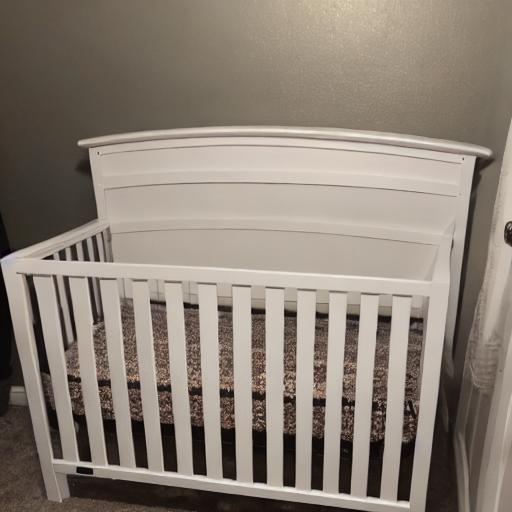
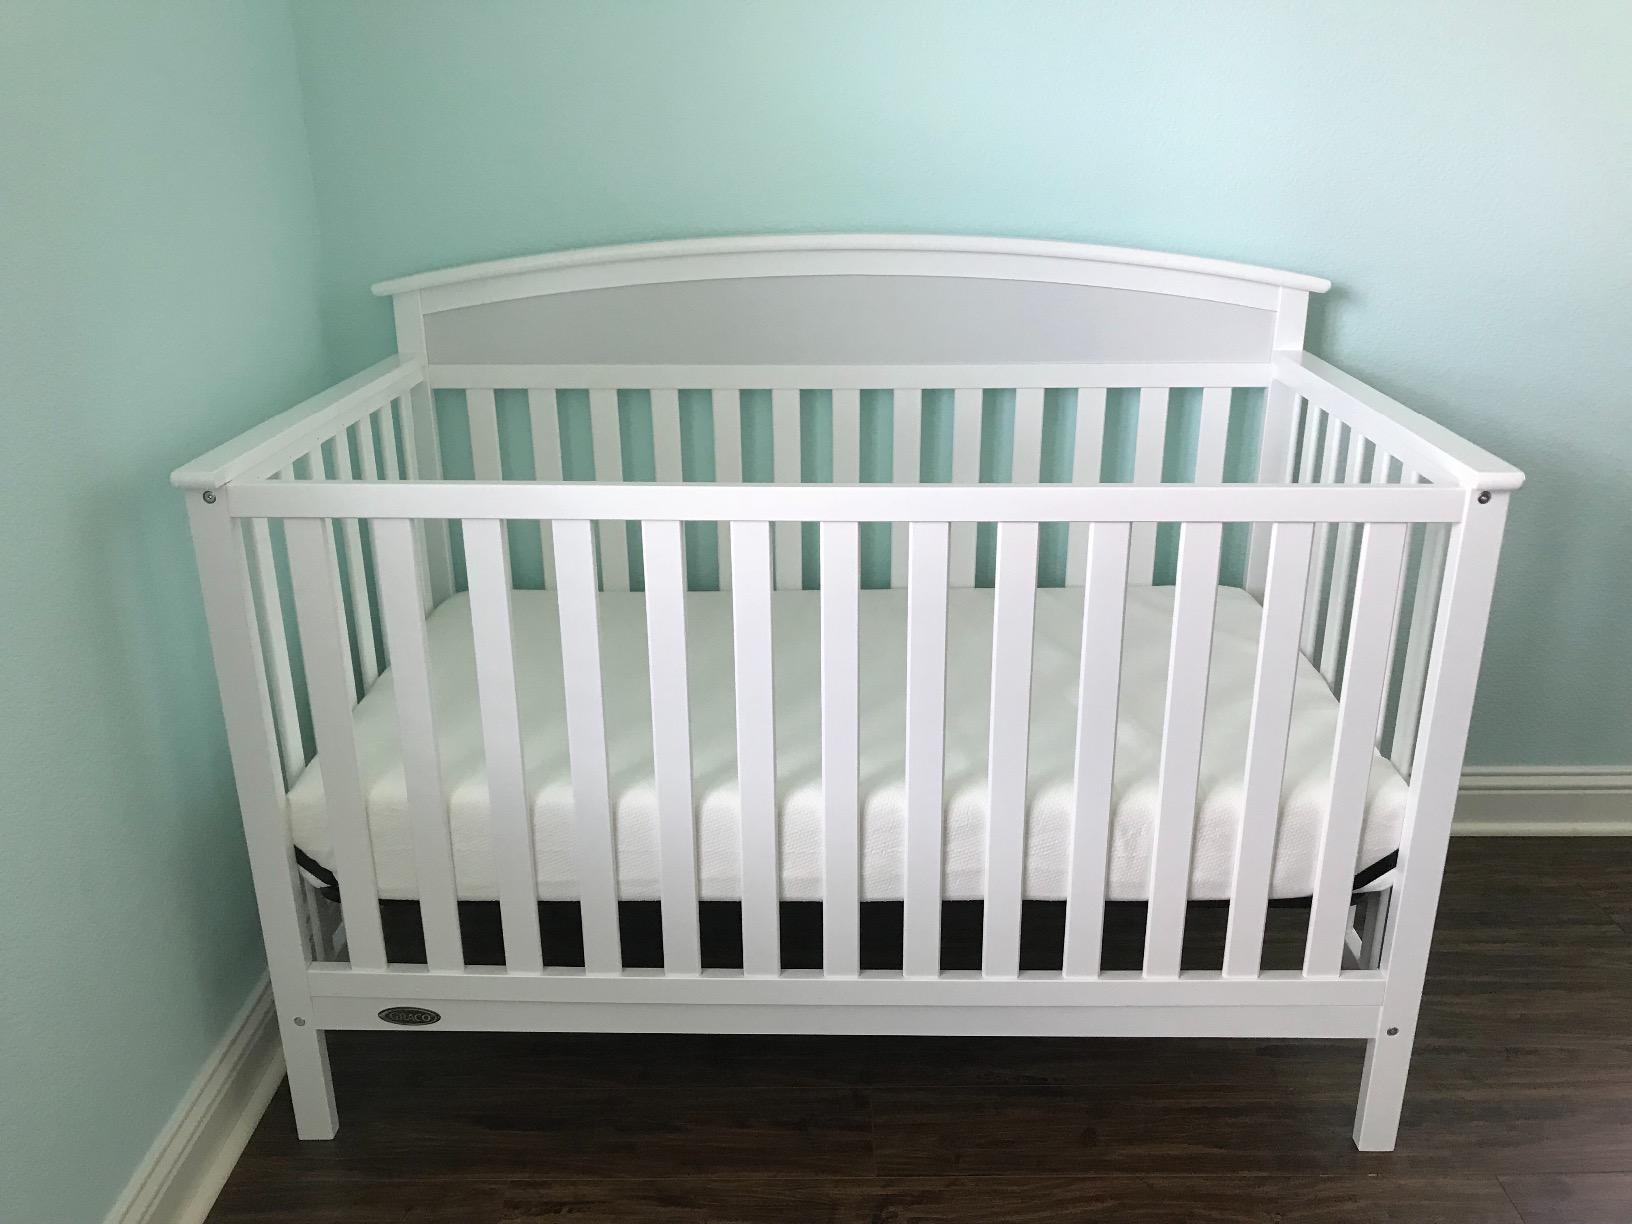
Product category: products_crib
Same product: no